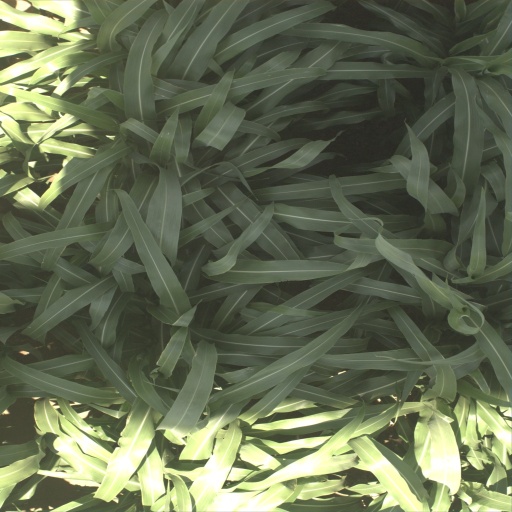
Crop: sorghum